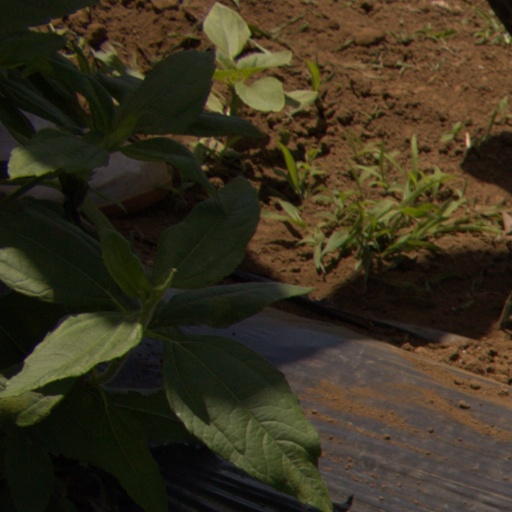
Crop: Jerusalem artichoke